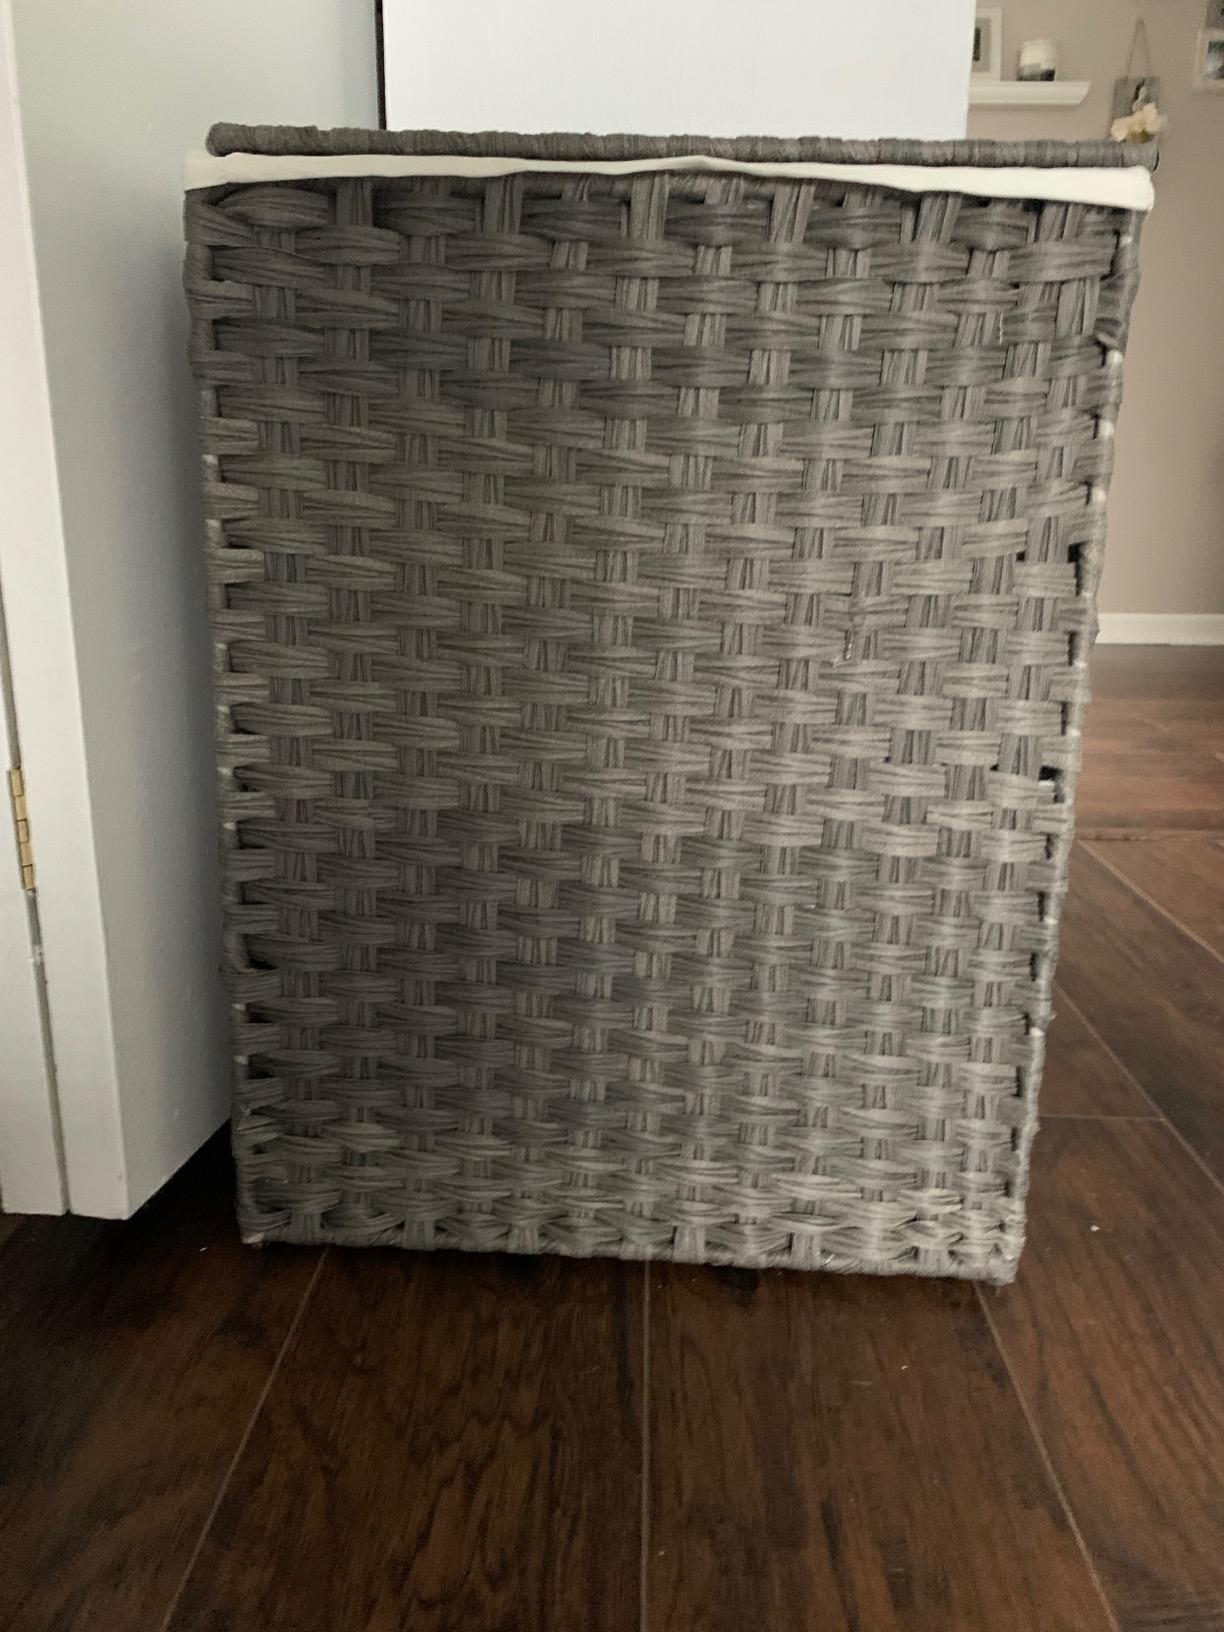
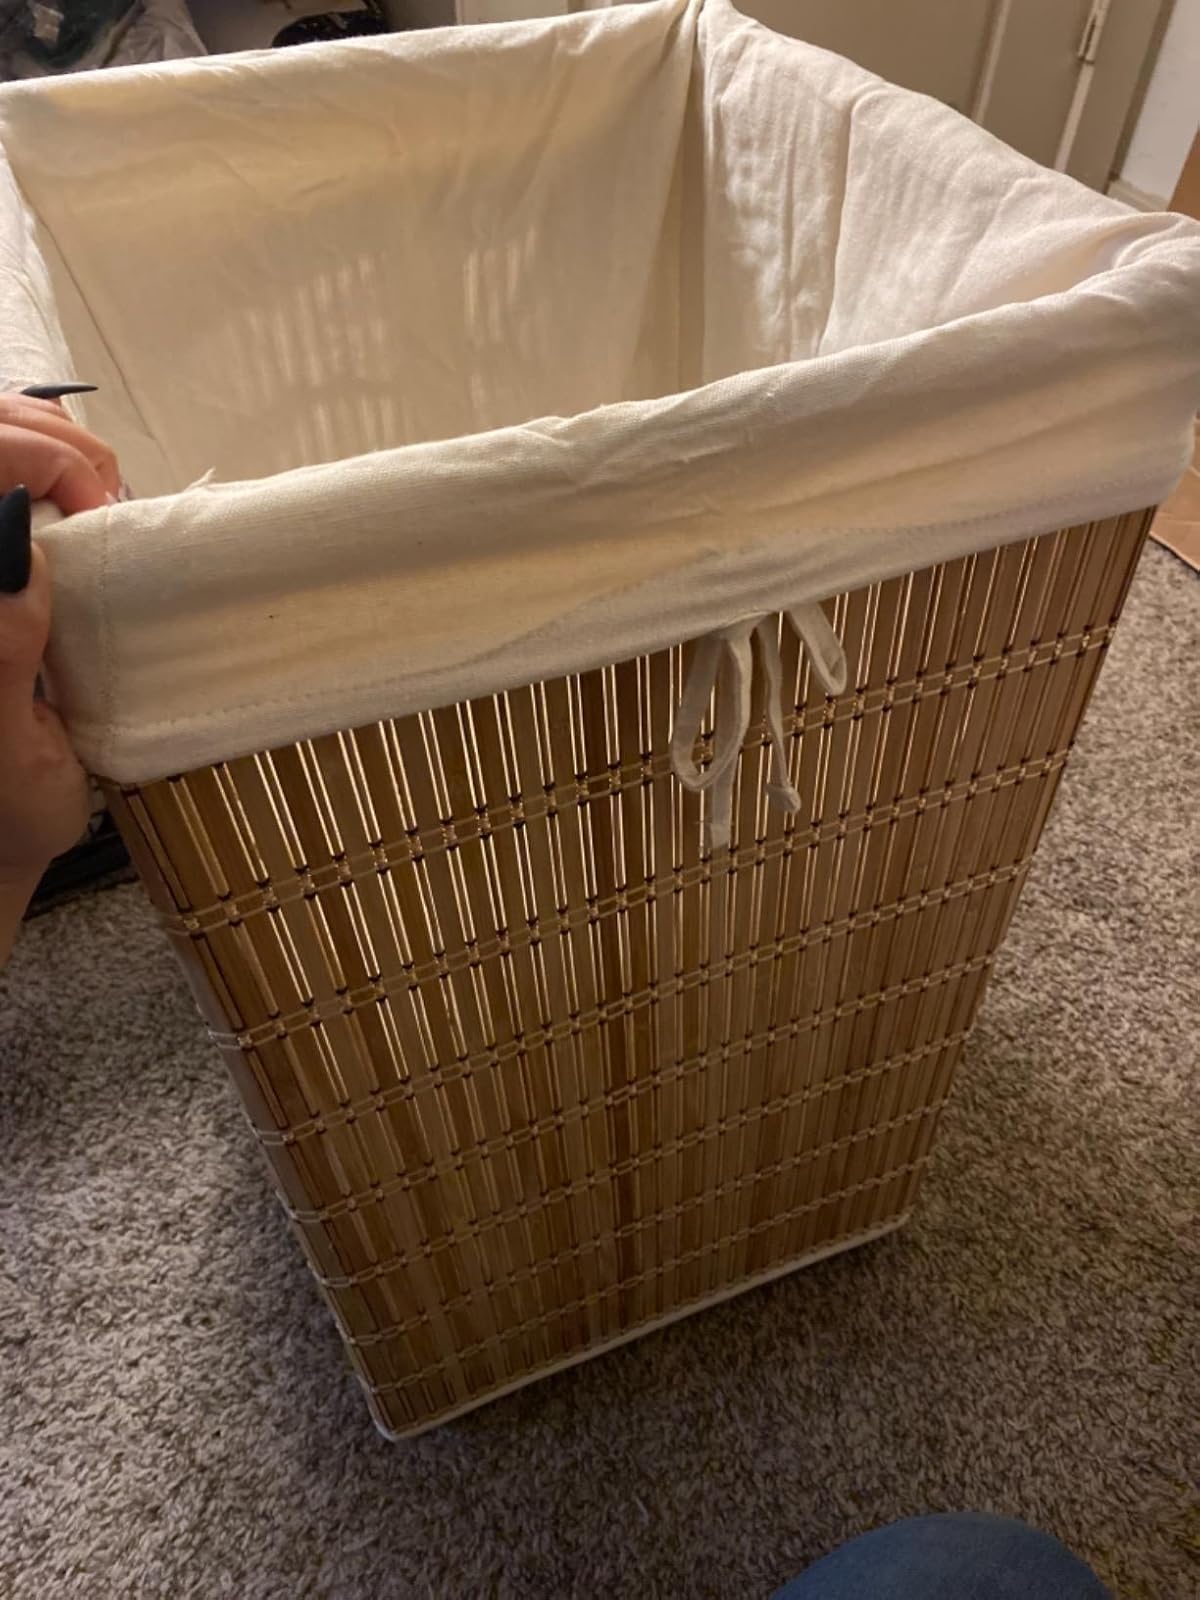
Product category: items_hamper
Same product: no